Dallas City, Illinois

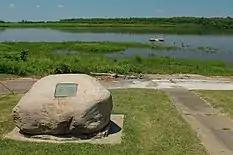

There was supposed to be two stones with bronze plaques, one for Lincoln's visit, the other for President James Polk along with his vice-president, George M Dallas. There is no information given as to why that other plaque was not included on the stone, but it is assumed Lincoln's was more impactful.